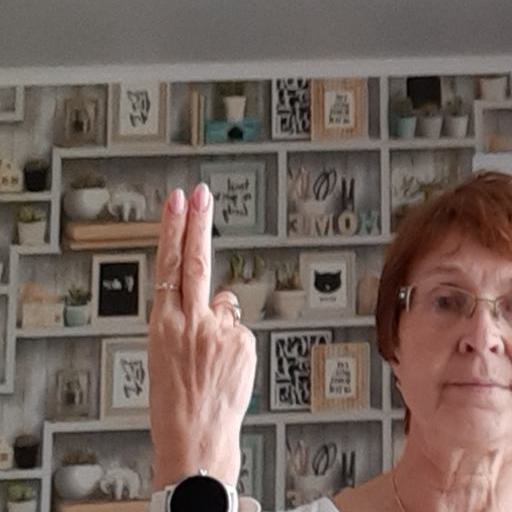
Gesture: two_up_inverted